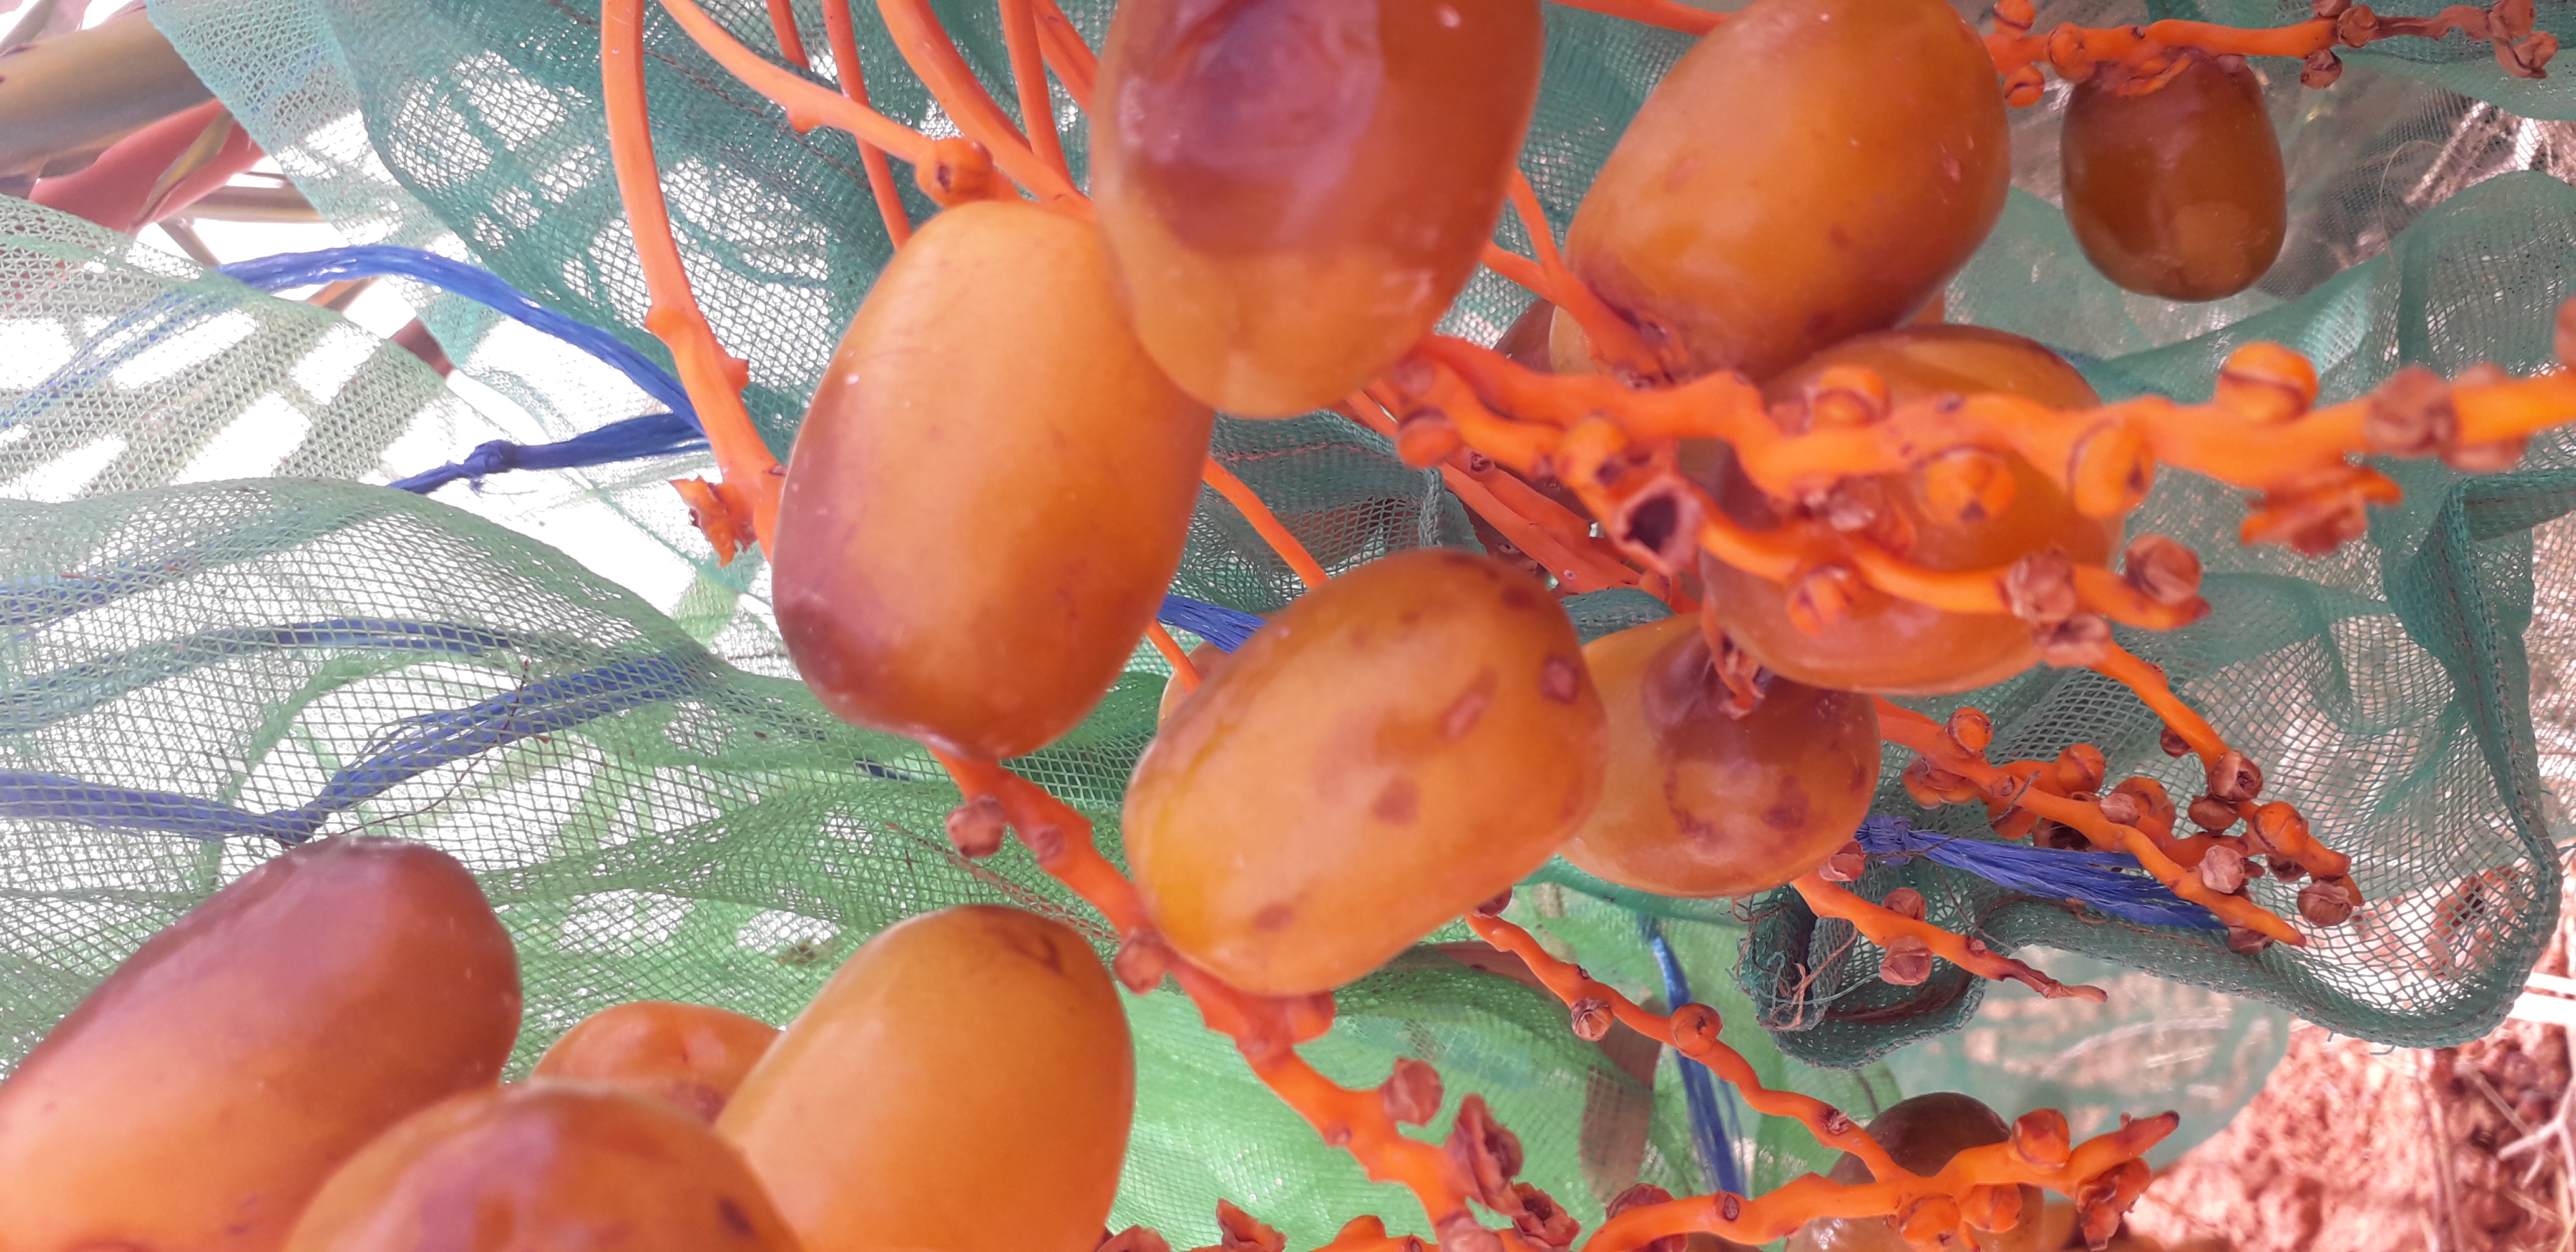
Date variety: Boufagous